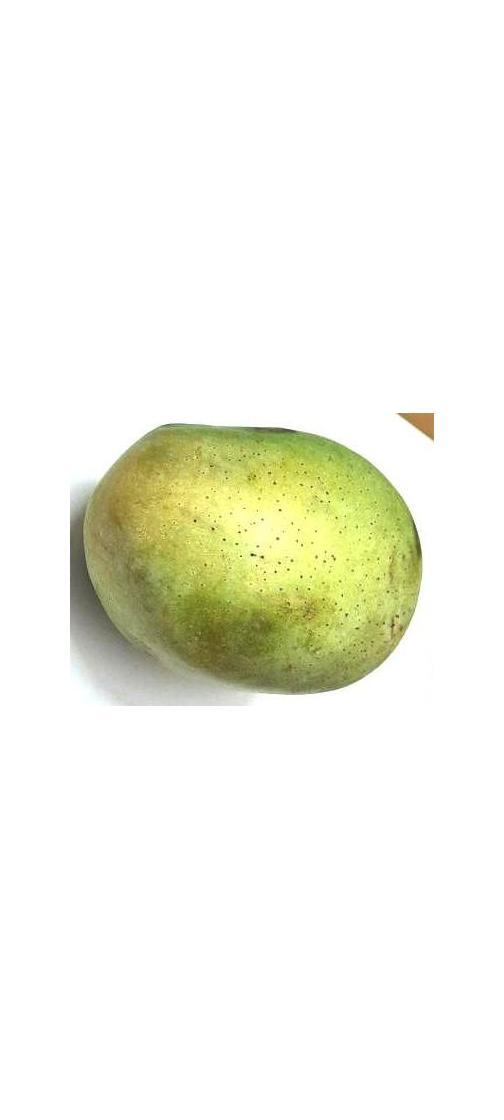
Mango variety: Fazli Shurmai